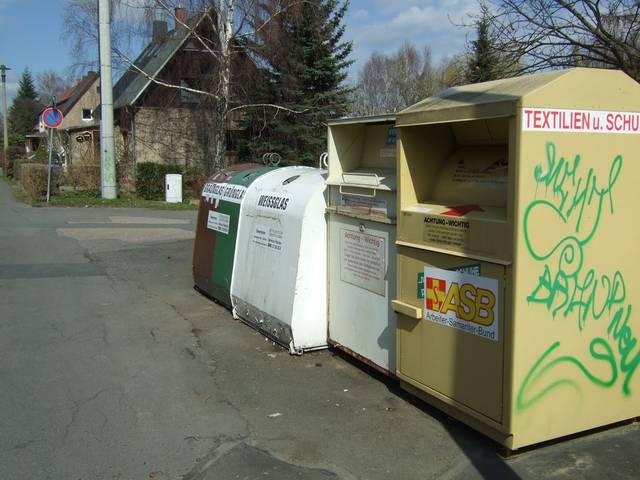
Region: Germany
Coordinates: 50.904, 13.349